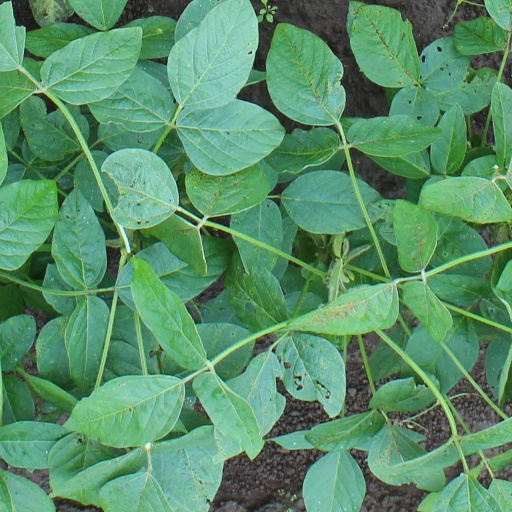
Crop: soybean